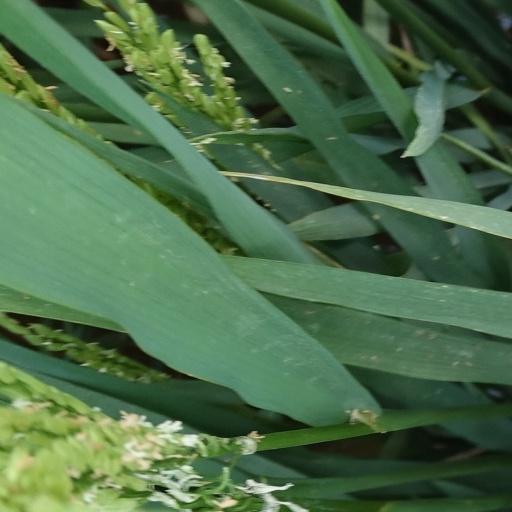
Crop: rice